Saint Paul Central High School

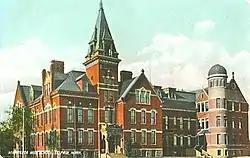
Saint Paul Central High School, 10th and Minnesota, with Annex, in use from 1883 to 1912. 1888 version shown.

A new building opened in 1883 at 10th and Minnesota streets. The building was the first high school built in Saint Paul. In 1888, a 14-room annex was added for laboratories, but there was no money for an astronomical observatory. The Debate society decided to put on plays to make up the money to pay for it. Soon, Central was known as the only high school in the United States to have a fixed telescope with a lens ground and polished by the great telescope maker Alvan Clark (1804–1887), whose company built some of the largest and best telescopes in the world, including the telescope for the Lowell Observatory in Flagstaff, Arizona. Mechanics Arts High School, then known as Manual Training High School, was first housed in the basement of Central. The school was renamed Central High School in 1888.